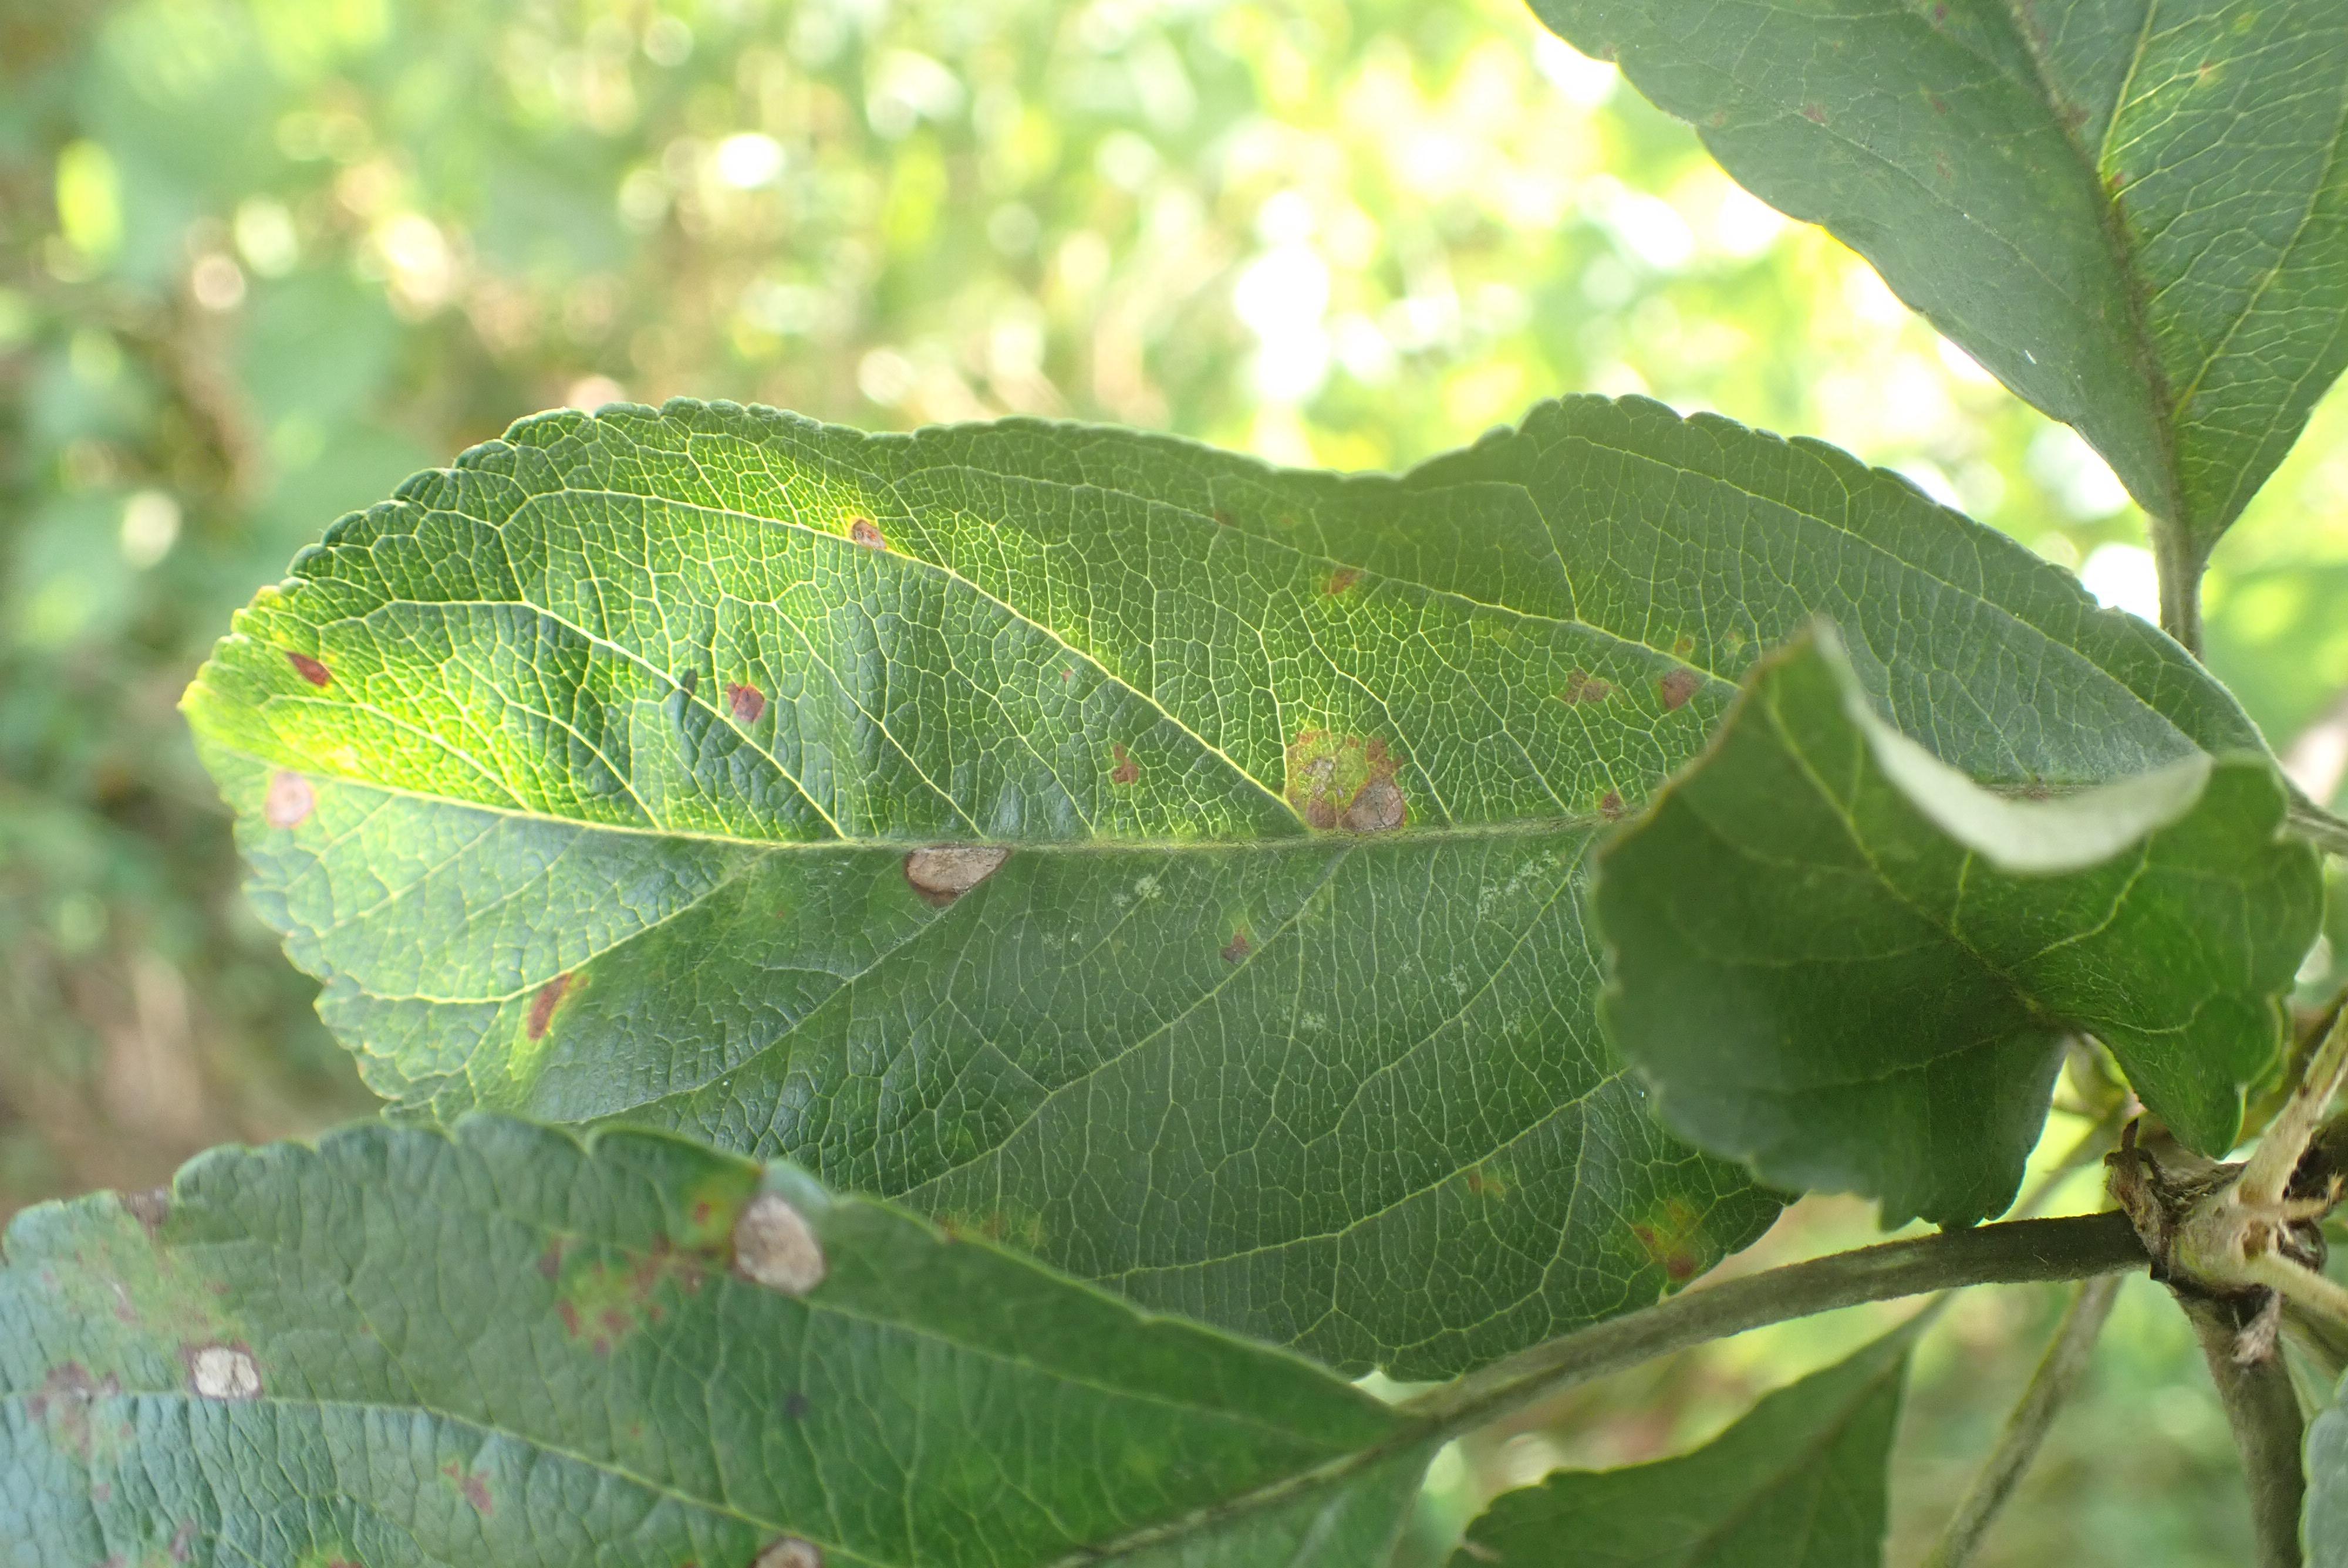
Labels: scab, frog_eye_leaf_spot, complex